Kromdraai fossil site

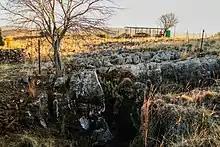
Kromdraai A viewed from the Southwest in 2007

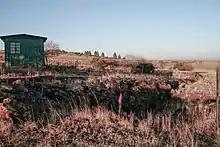
Kromdraai B viewed from the Northeast in 2007

In 1938, the site was brought to the attention of Robert Broom by a local schoolboy named Gert Terrblanche who had discovered several hominin teeth. The teeth formed part of a skull that would become the holotype of "Paranthropus robustus". Broom began excavations at the site that would continue until approximately 1947 and would result in the discovery of numerous hominin remains. Two deposits were noted and named at the site — Kromdraai A (KA) and Kromdraai B (KB)— the latter being the site where the hominin remains were recovered.